Xavier Fernique

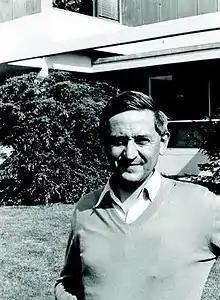
Fernique in 1975

Xavier Fernique (3 May 1934 – 15 March 2020) was a mathematician, noted mostly for his contributions to the theory of stochastic processes. Fernique's theorem, a result on the integrability of Gaussian measures, is named after him.